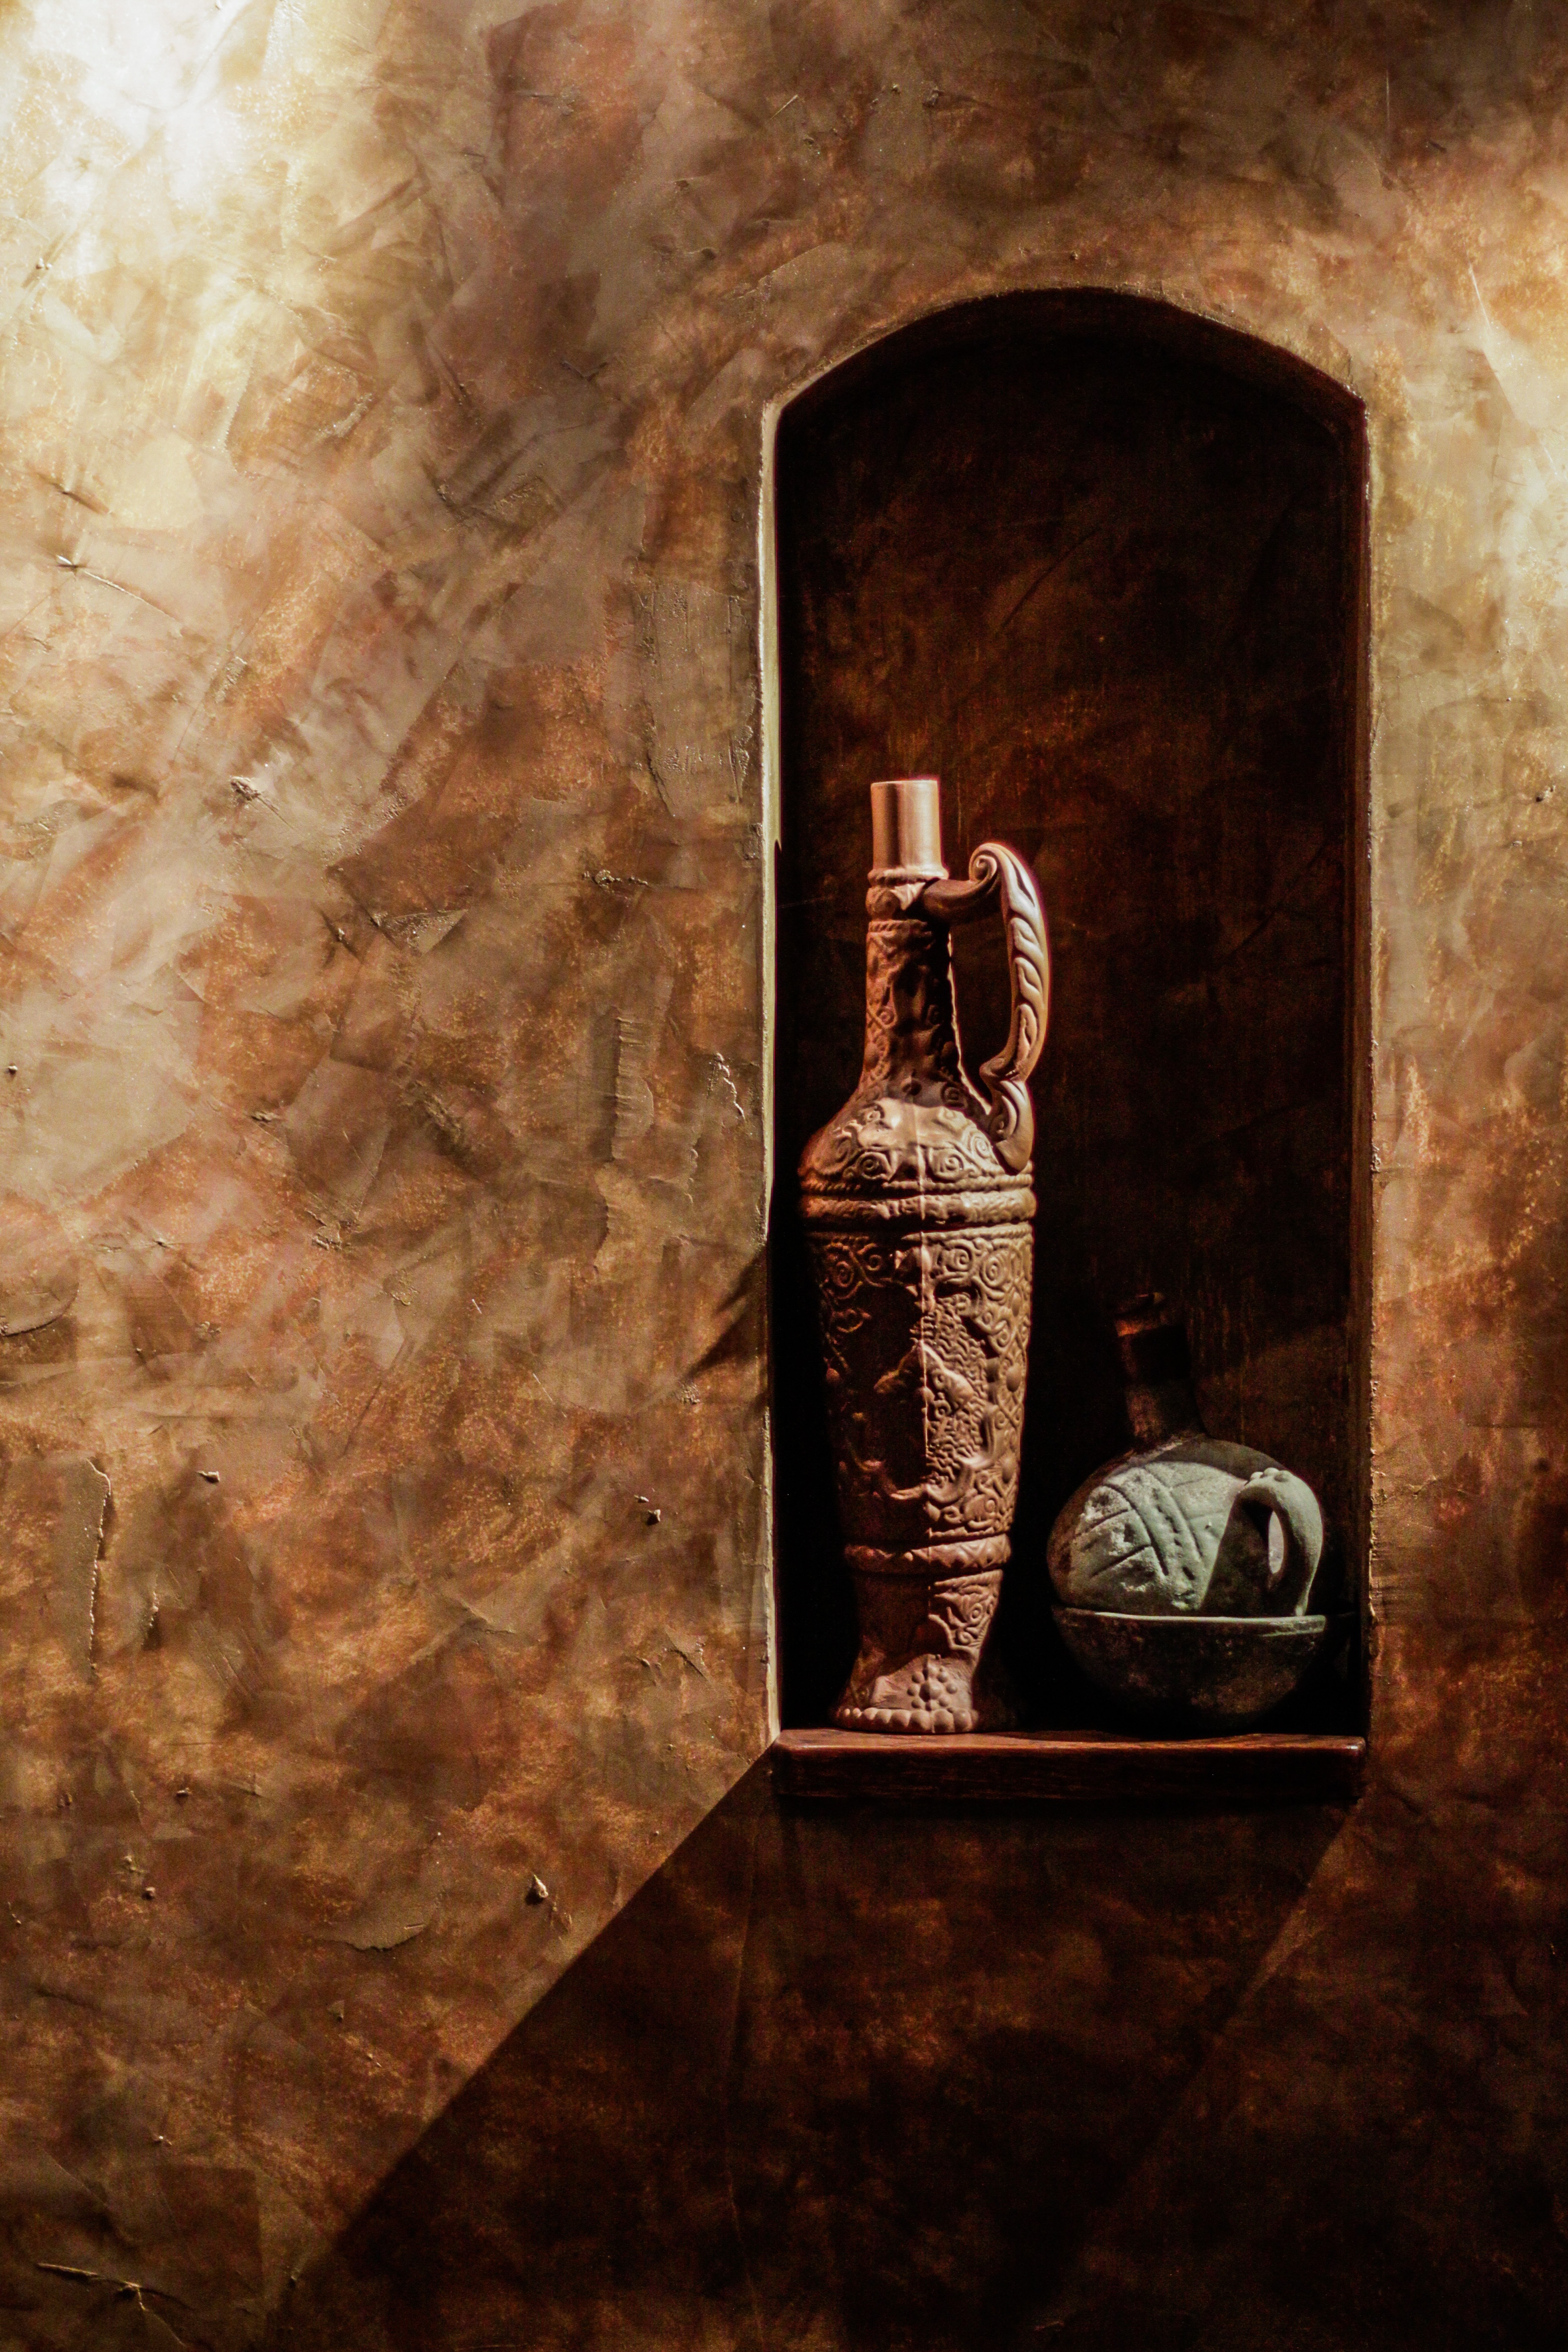
wine, vintage, antique, old, wall, brown, italy, beverage, drink, darkness, historic, pottery, alcohol, painting, wine bottle, product, art, temple, dining, bottles, photograph, refreshment, image, cellar, taste, tasting, ancient history, wine label